Vicente Palmaroli

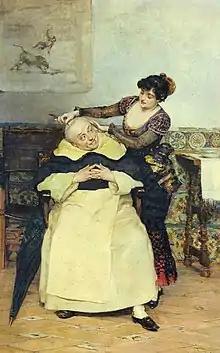
The Haircut (date unknown)

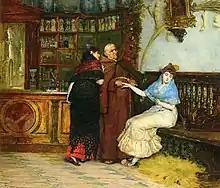
Lovesick (date unknown)

Vicente Palmaroli González (5 September 1834 – 25 January 1896) was a Spanish portrait and genre painter.